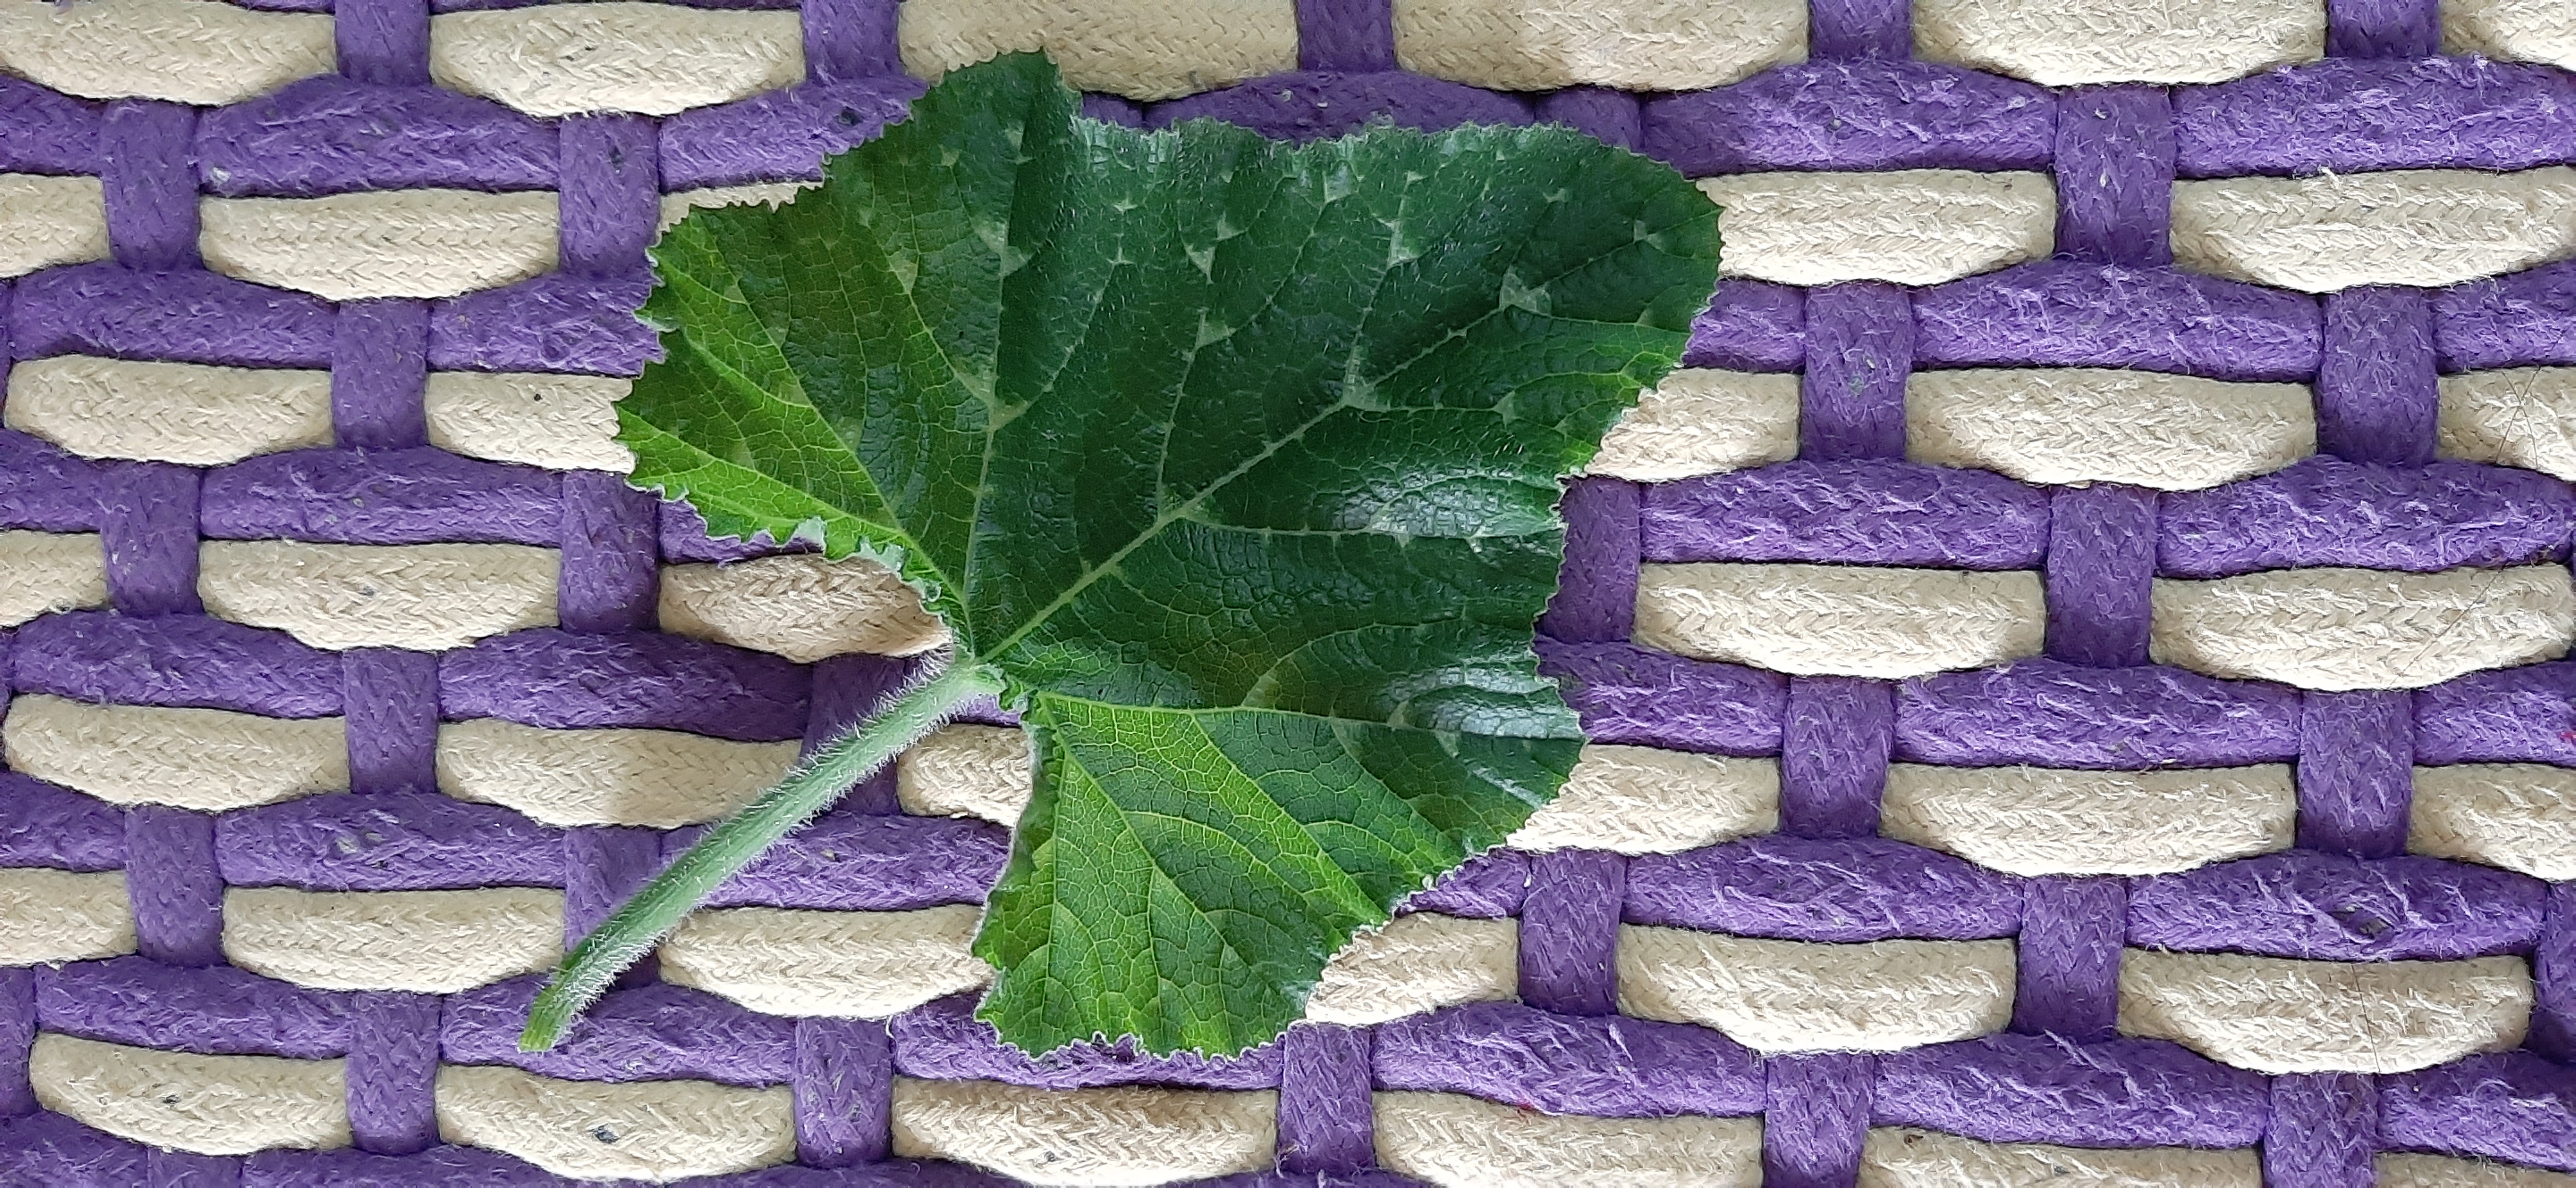
Plant: Pumpkin